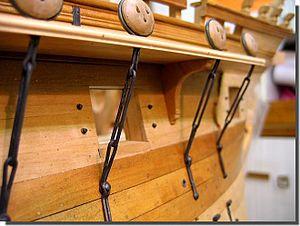
Le modélisme naval est une activité de loisir, qui consiste à construire un modèle à échelle réduite des navires anciens en bois, principalement de l'époque du XVIIᵉ et du XVIIIᵉ siècle, à partir de monographies.